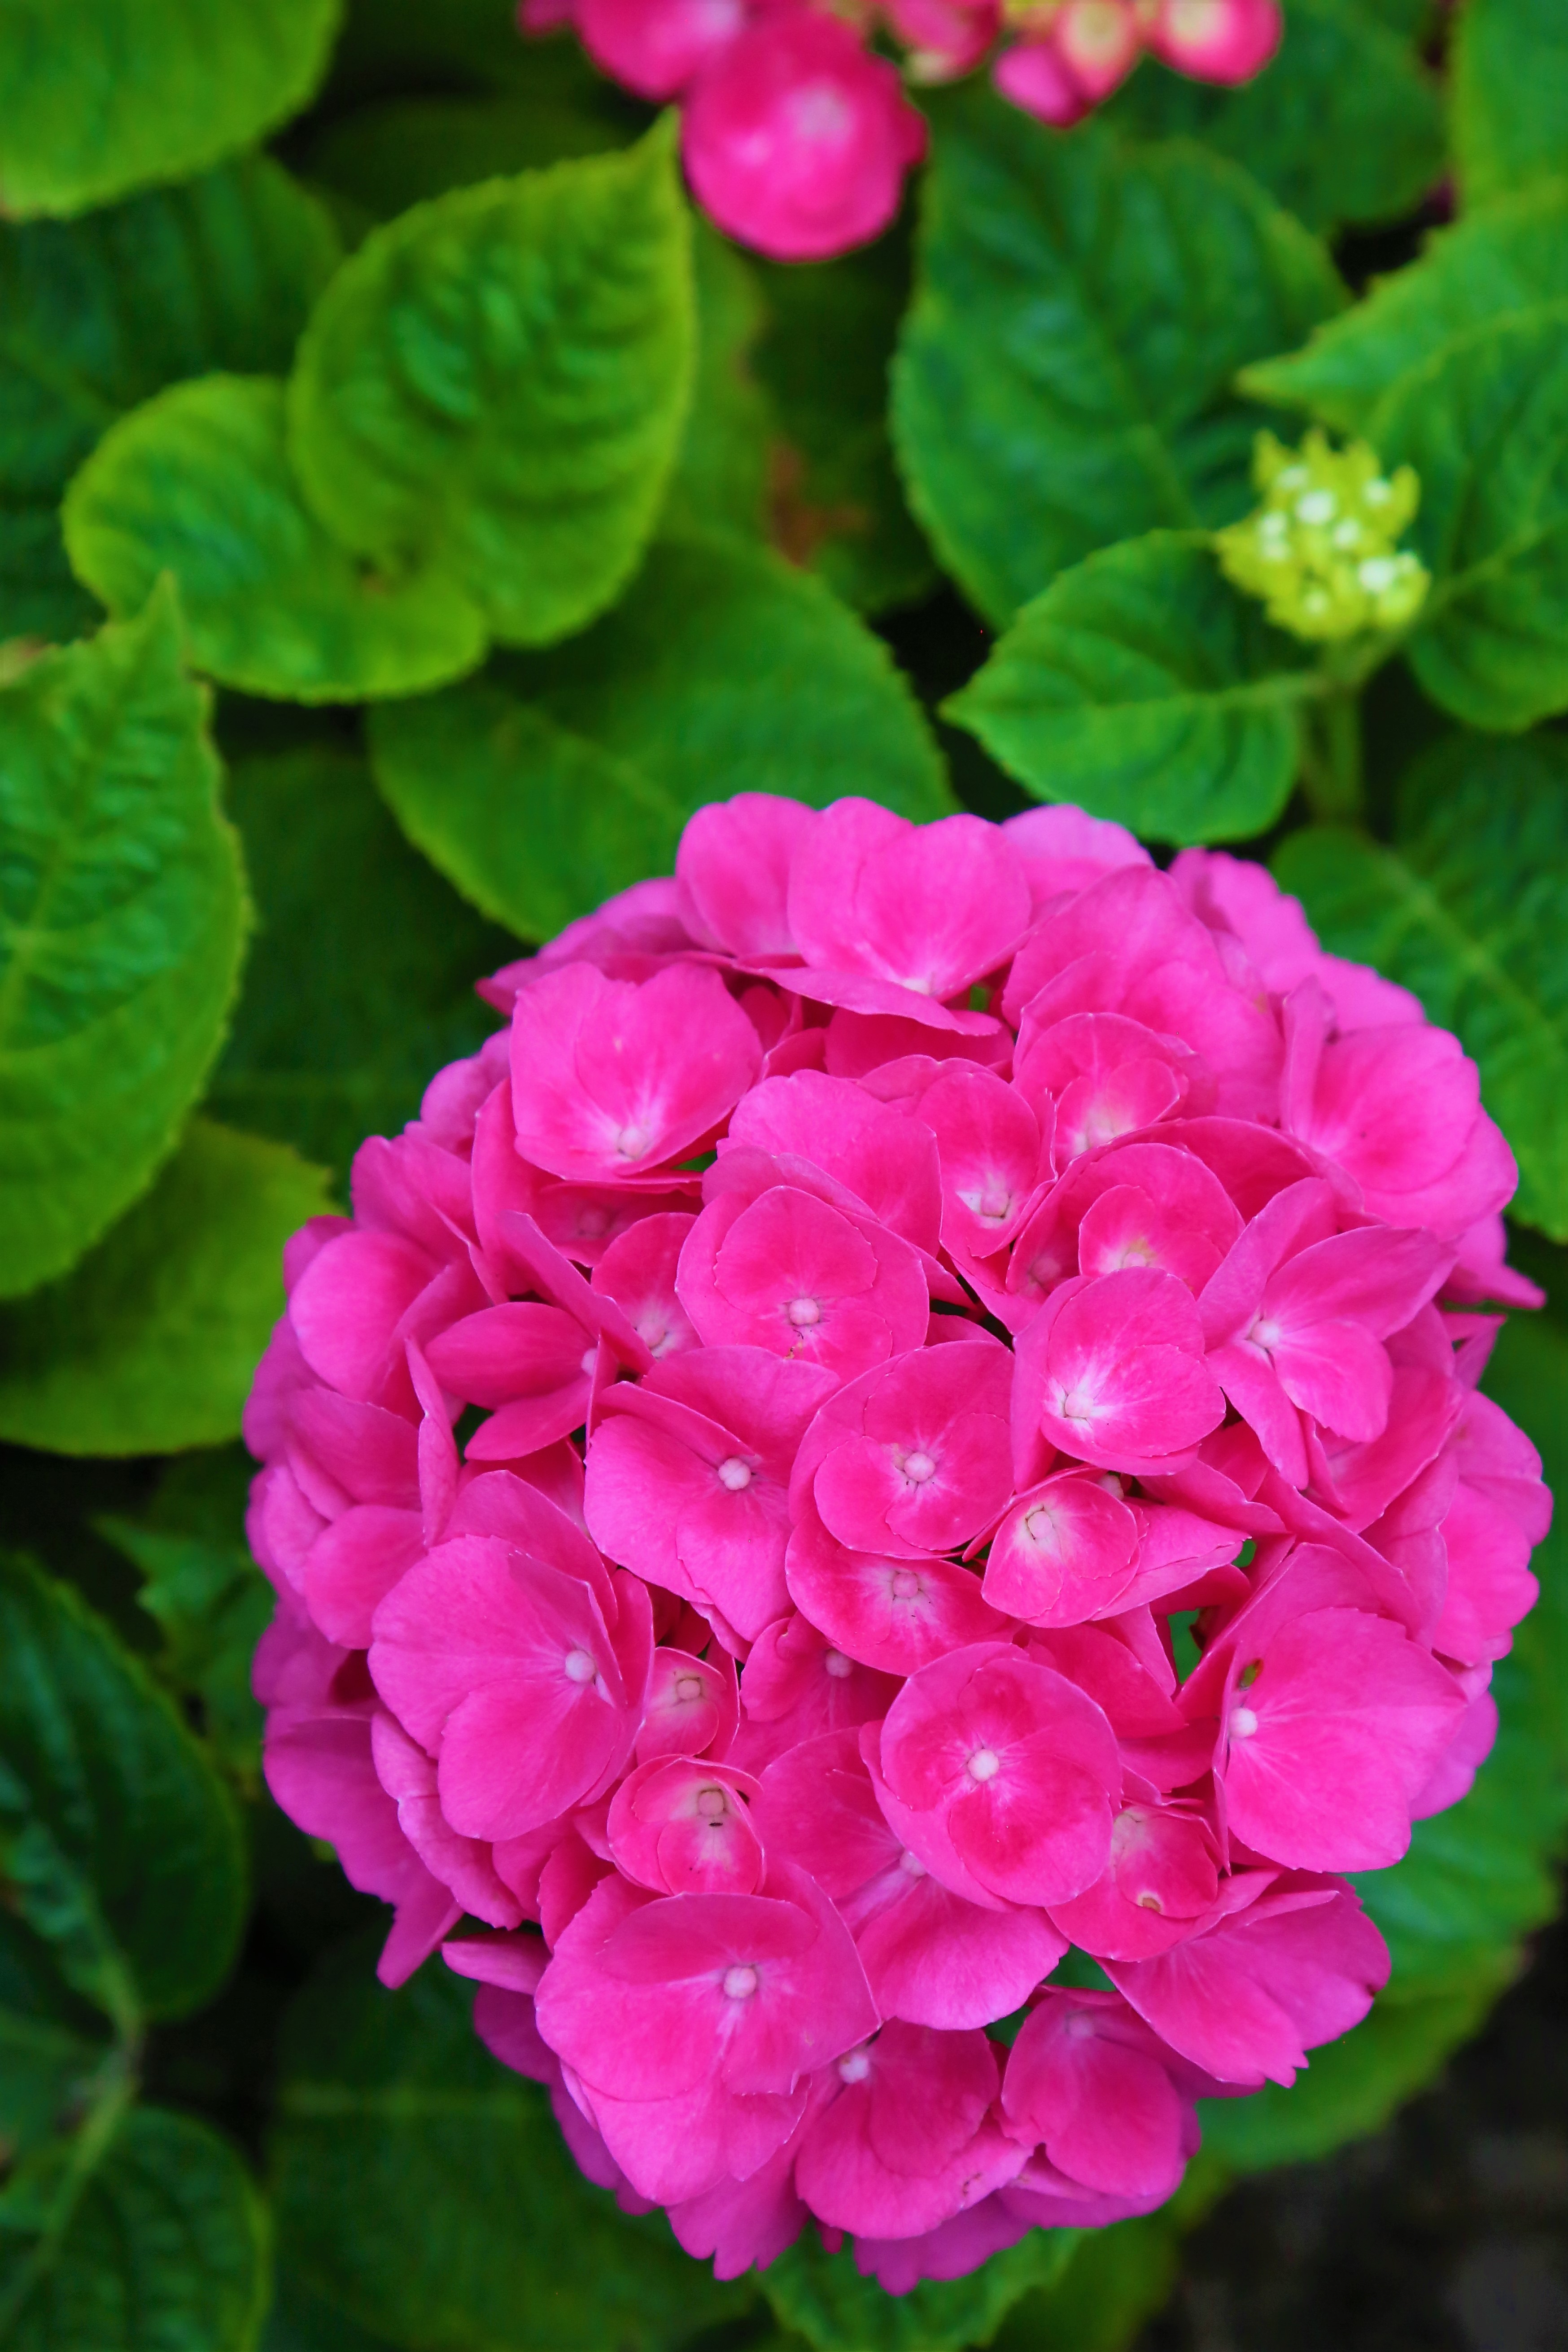
flowers, spring, nature, plant, colorful, green, pink, beautiful, flower, flowering plant, petal, hydrangeaceae, magenta, hydrangea, cornales, annual plant, hydrangea serrata, geranium, verbena, shrub, impatiens, viburnum, pink family, verbena family, perennial plant, begonia